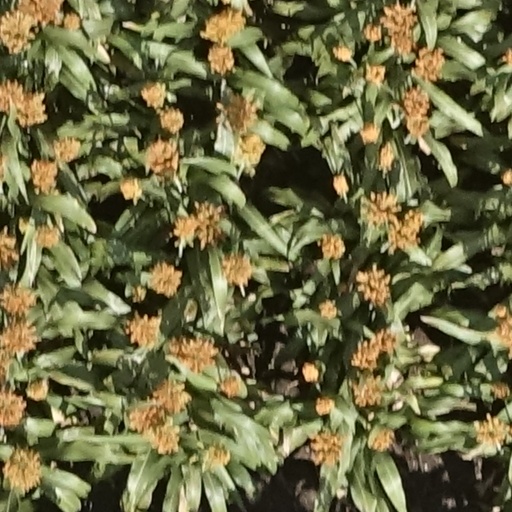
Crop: sorghum